Water purification

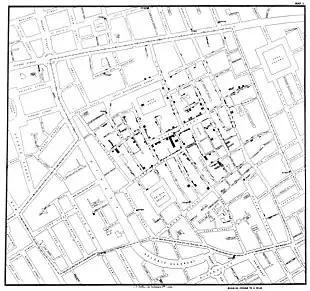
Original map by John Snow showing the clusters of cholera cases in the London epidemic of 1854.

The first documented use of sand filters to purify the water supply dates to 1804, when the owner of a bleachery in Paisley, Scotland, John Gibb, installed an experimental filter, selling his unwanted surplus to the public. This method was refined in the following two decades by engineers working for private water companies, and it culminated in the first treated public water supply in the world, installed by engineer James Simpson for the Chelsea Waterworks Company in London in 1829. This installation provided filtered water for every resident of the area, and the network design was widely copied throughout the United Kingdom in the ensuing decades.